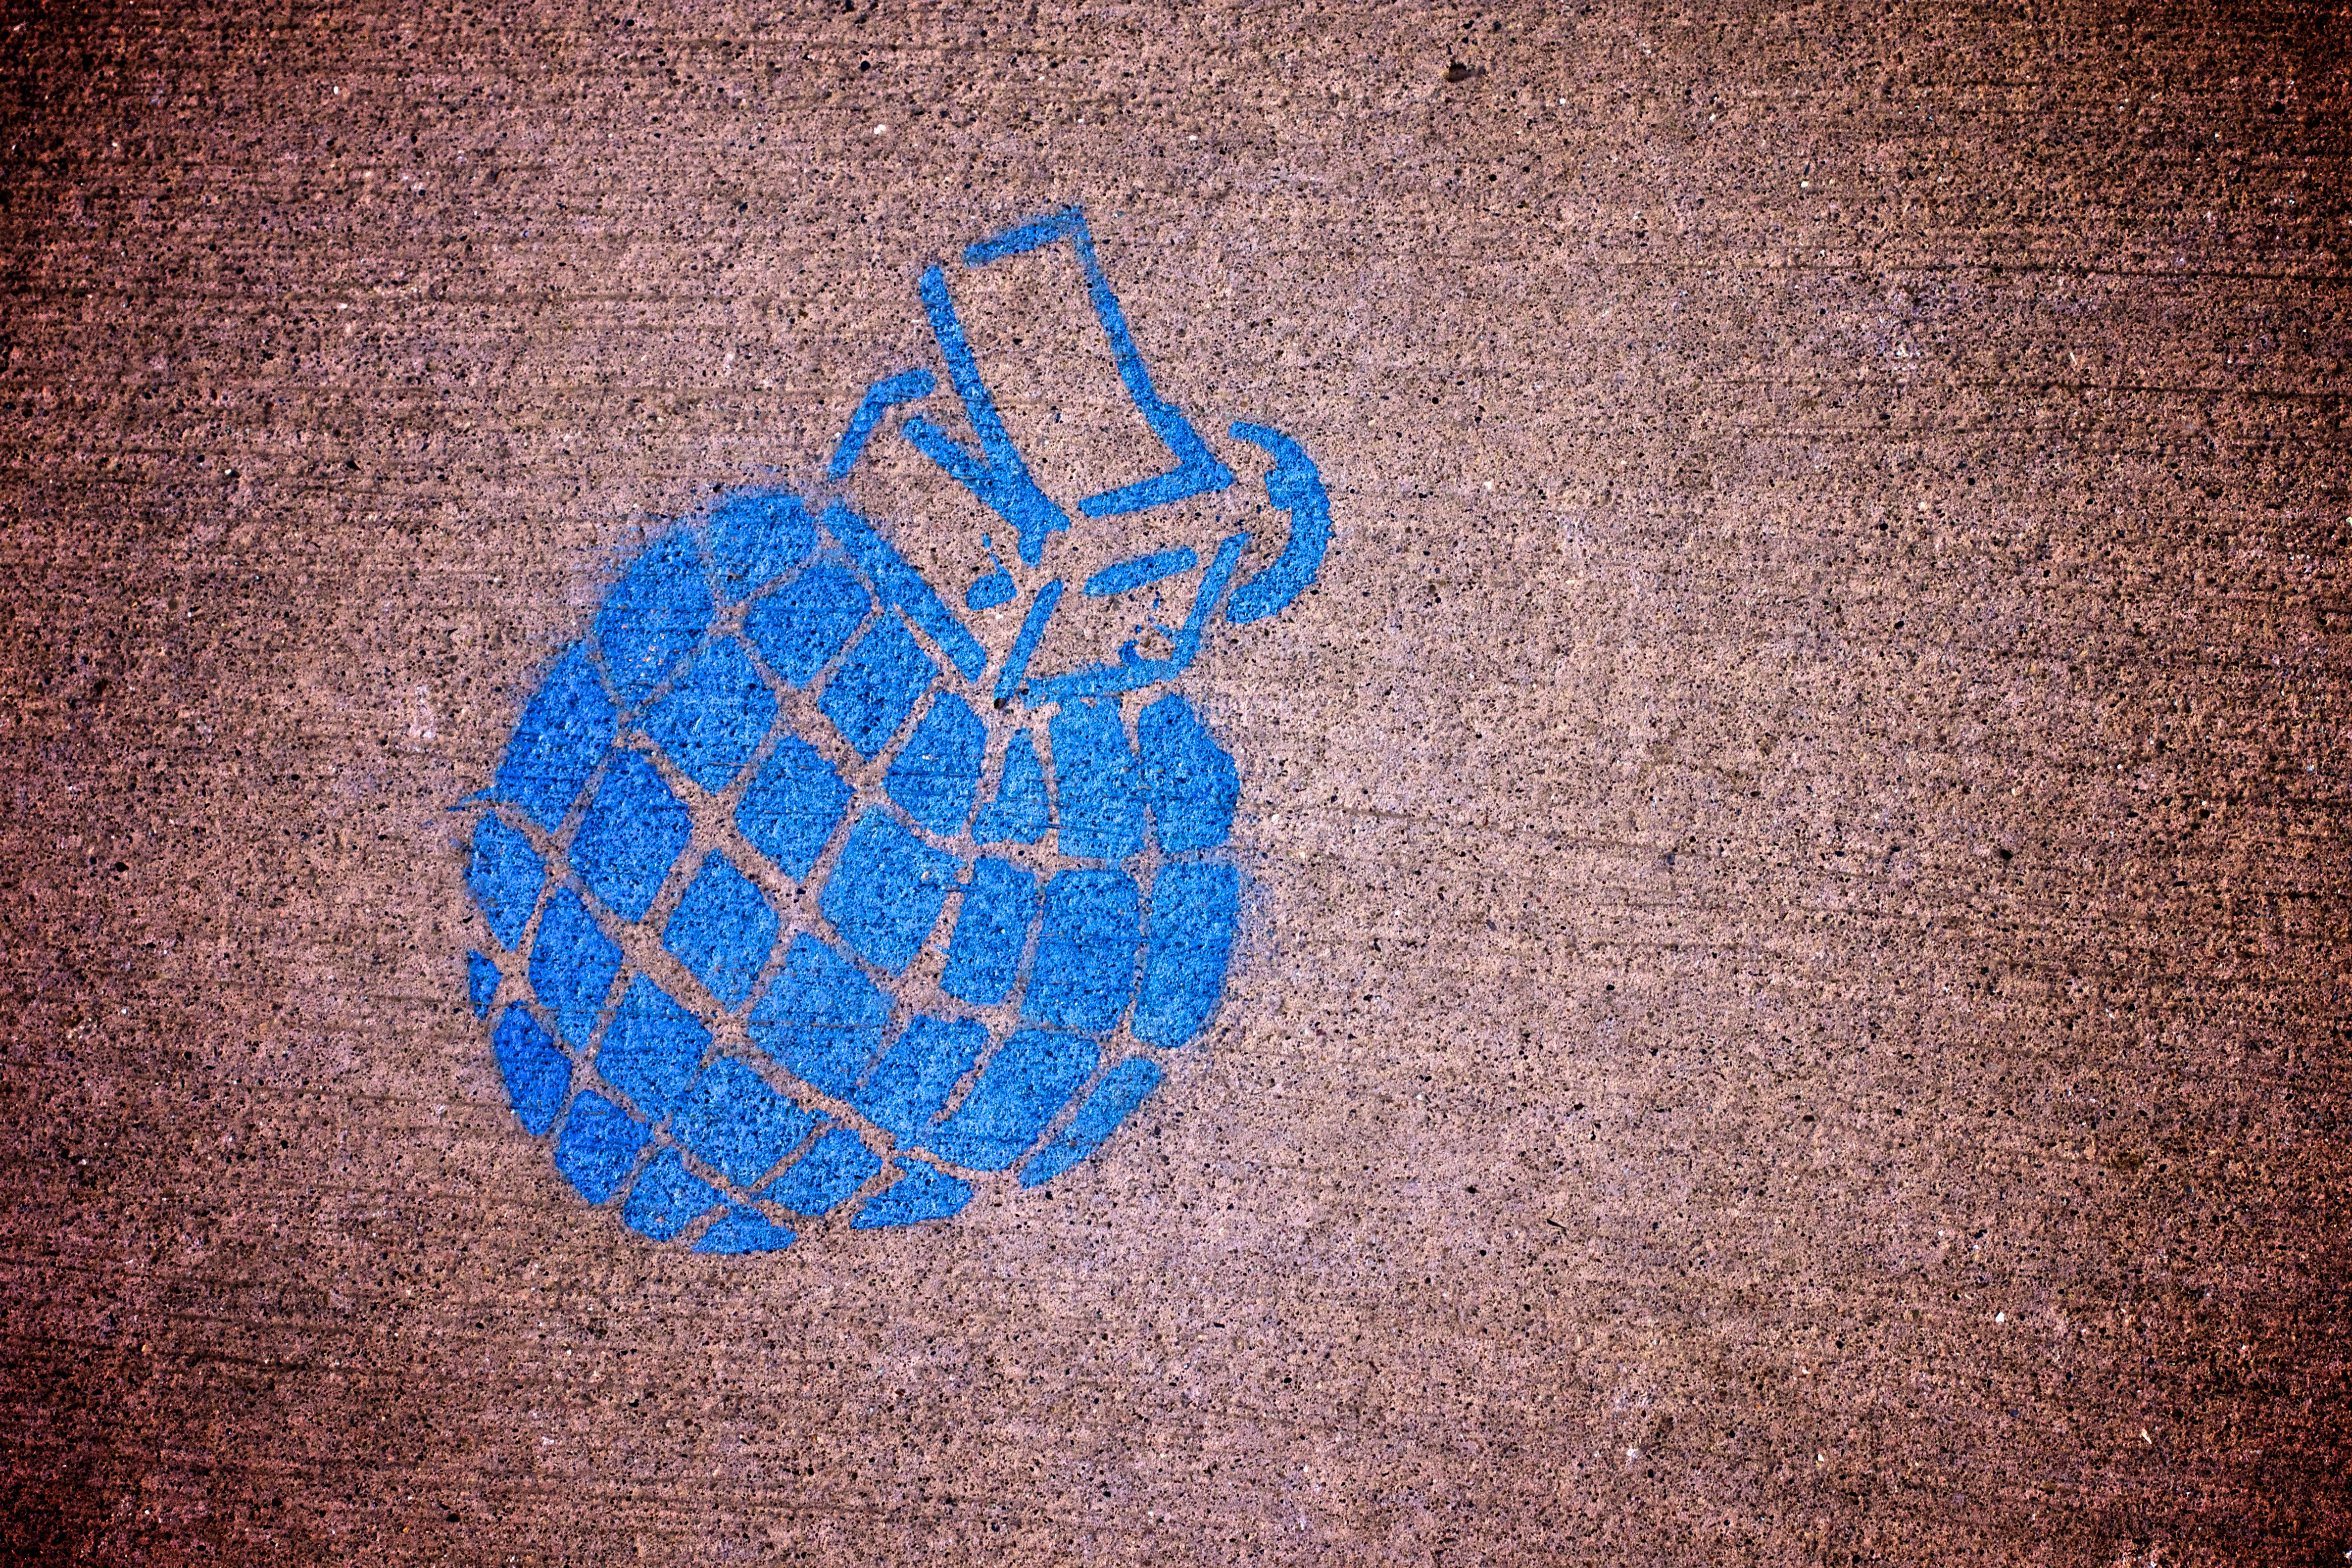
texture, leaf, pattern, blue, circle, textile, art, shape, grenade, grafitti